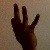
The image shows a hand gesture representing the number 9 in Indian Sign Language.